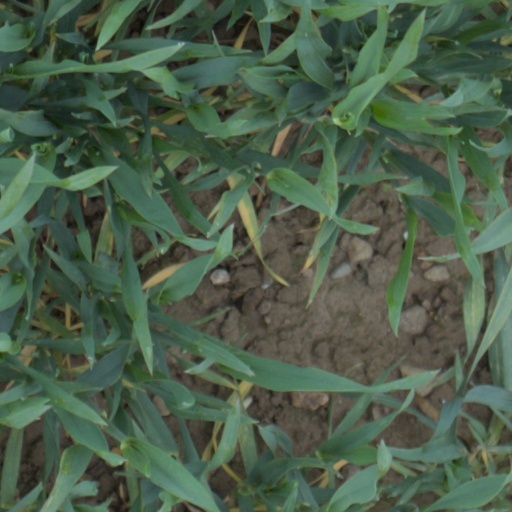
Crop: wheat